Gladstone's Library

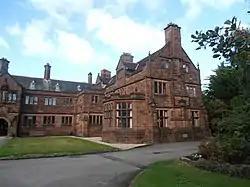

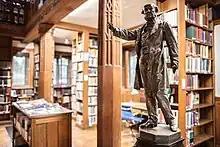
Gladstone's statue in the library.

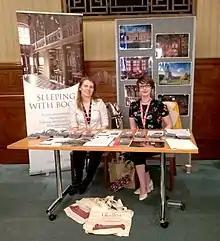
Gladstone's Library staff at the School of Advanced Study History Day 2017.

Gladstone's Library, known until 2010 as St Deiniol's Library, is a residential library in Hawarden, Flintshire, Wales, UK.